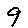
Label: 9